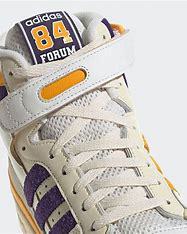
Brand: Adidas
Model: Forum